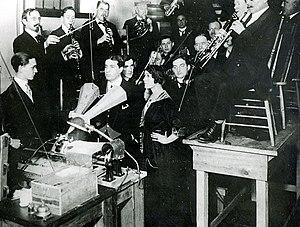
Lucien Muratore est un chanteur français né à Marseille le 29 août 1876 et mort à Paris le 16 juillet 1954.